Paget's disease of the breast

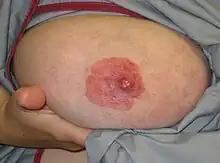

Paget's disease of the breast (also known as mammary Paget's disease) is a rare skin change at the nipple nearly always associated with underlying breast cancer. Paget's disease of the breast was first described by Sir James Paget in 1874. The condition is an uncommon disease accounting for 1 to 4% of all breast cancers cases. 92% to 100% of patients with Paget's disease of the breast have an underlying breast cancer.